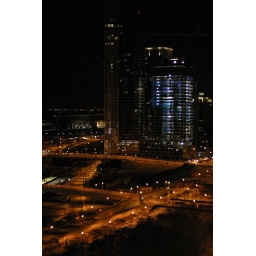
Chicago, from bathroom window in a Hilton.